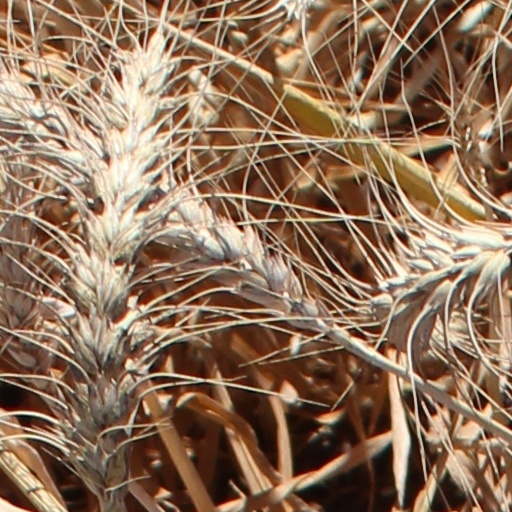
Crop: wheat